Tranby School

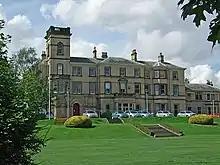
Tranby Croft, the site of the school

Following the renaming of the historic Hull Grammar School as the William Gee School for Boys in 1988, the name was acquired and used for a new independent school which opened in 1989. In 1991, Nord Anglia Education PLC, an education and training company, acquired the new school from the administrator for £900,000. By 2003 the school (net asset value of £1,800,000) hosted 450 pupils - boys and girls - from two to 18 years of age, and registered a turnover of £2,400,000, of which £280,000 went to Nord Anglia. The School was purchased from Nord Anglia for £4,180,000 by the United Church Schools Company (affiliated to the Church of England), and merged in September 2005 with Hull High School for Girls (owned by the Company since 1890), a co-educational Independent School (with a girls-only junior and senior school, ages 7–18) of similar size and strength.